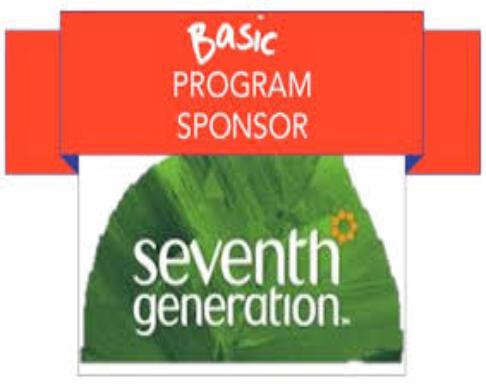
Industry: Necessities